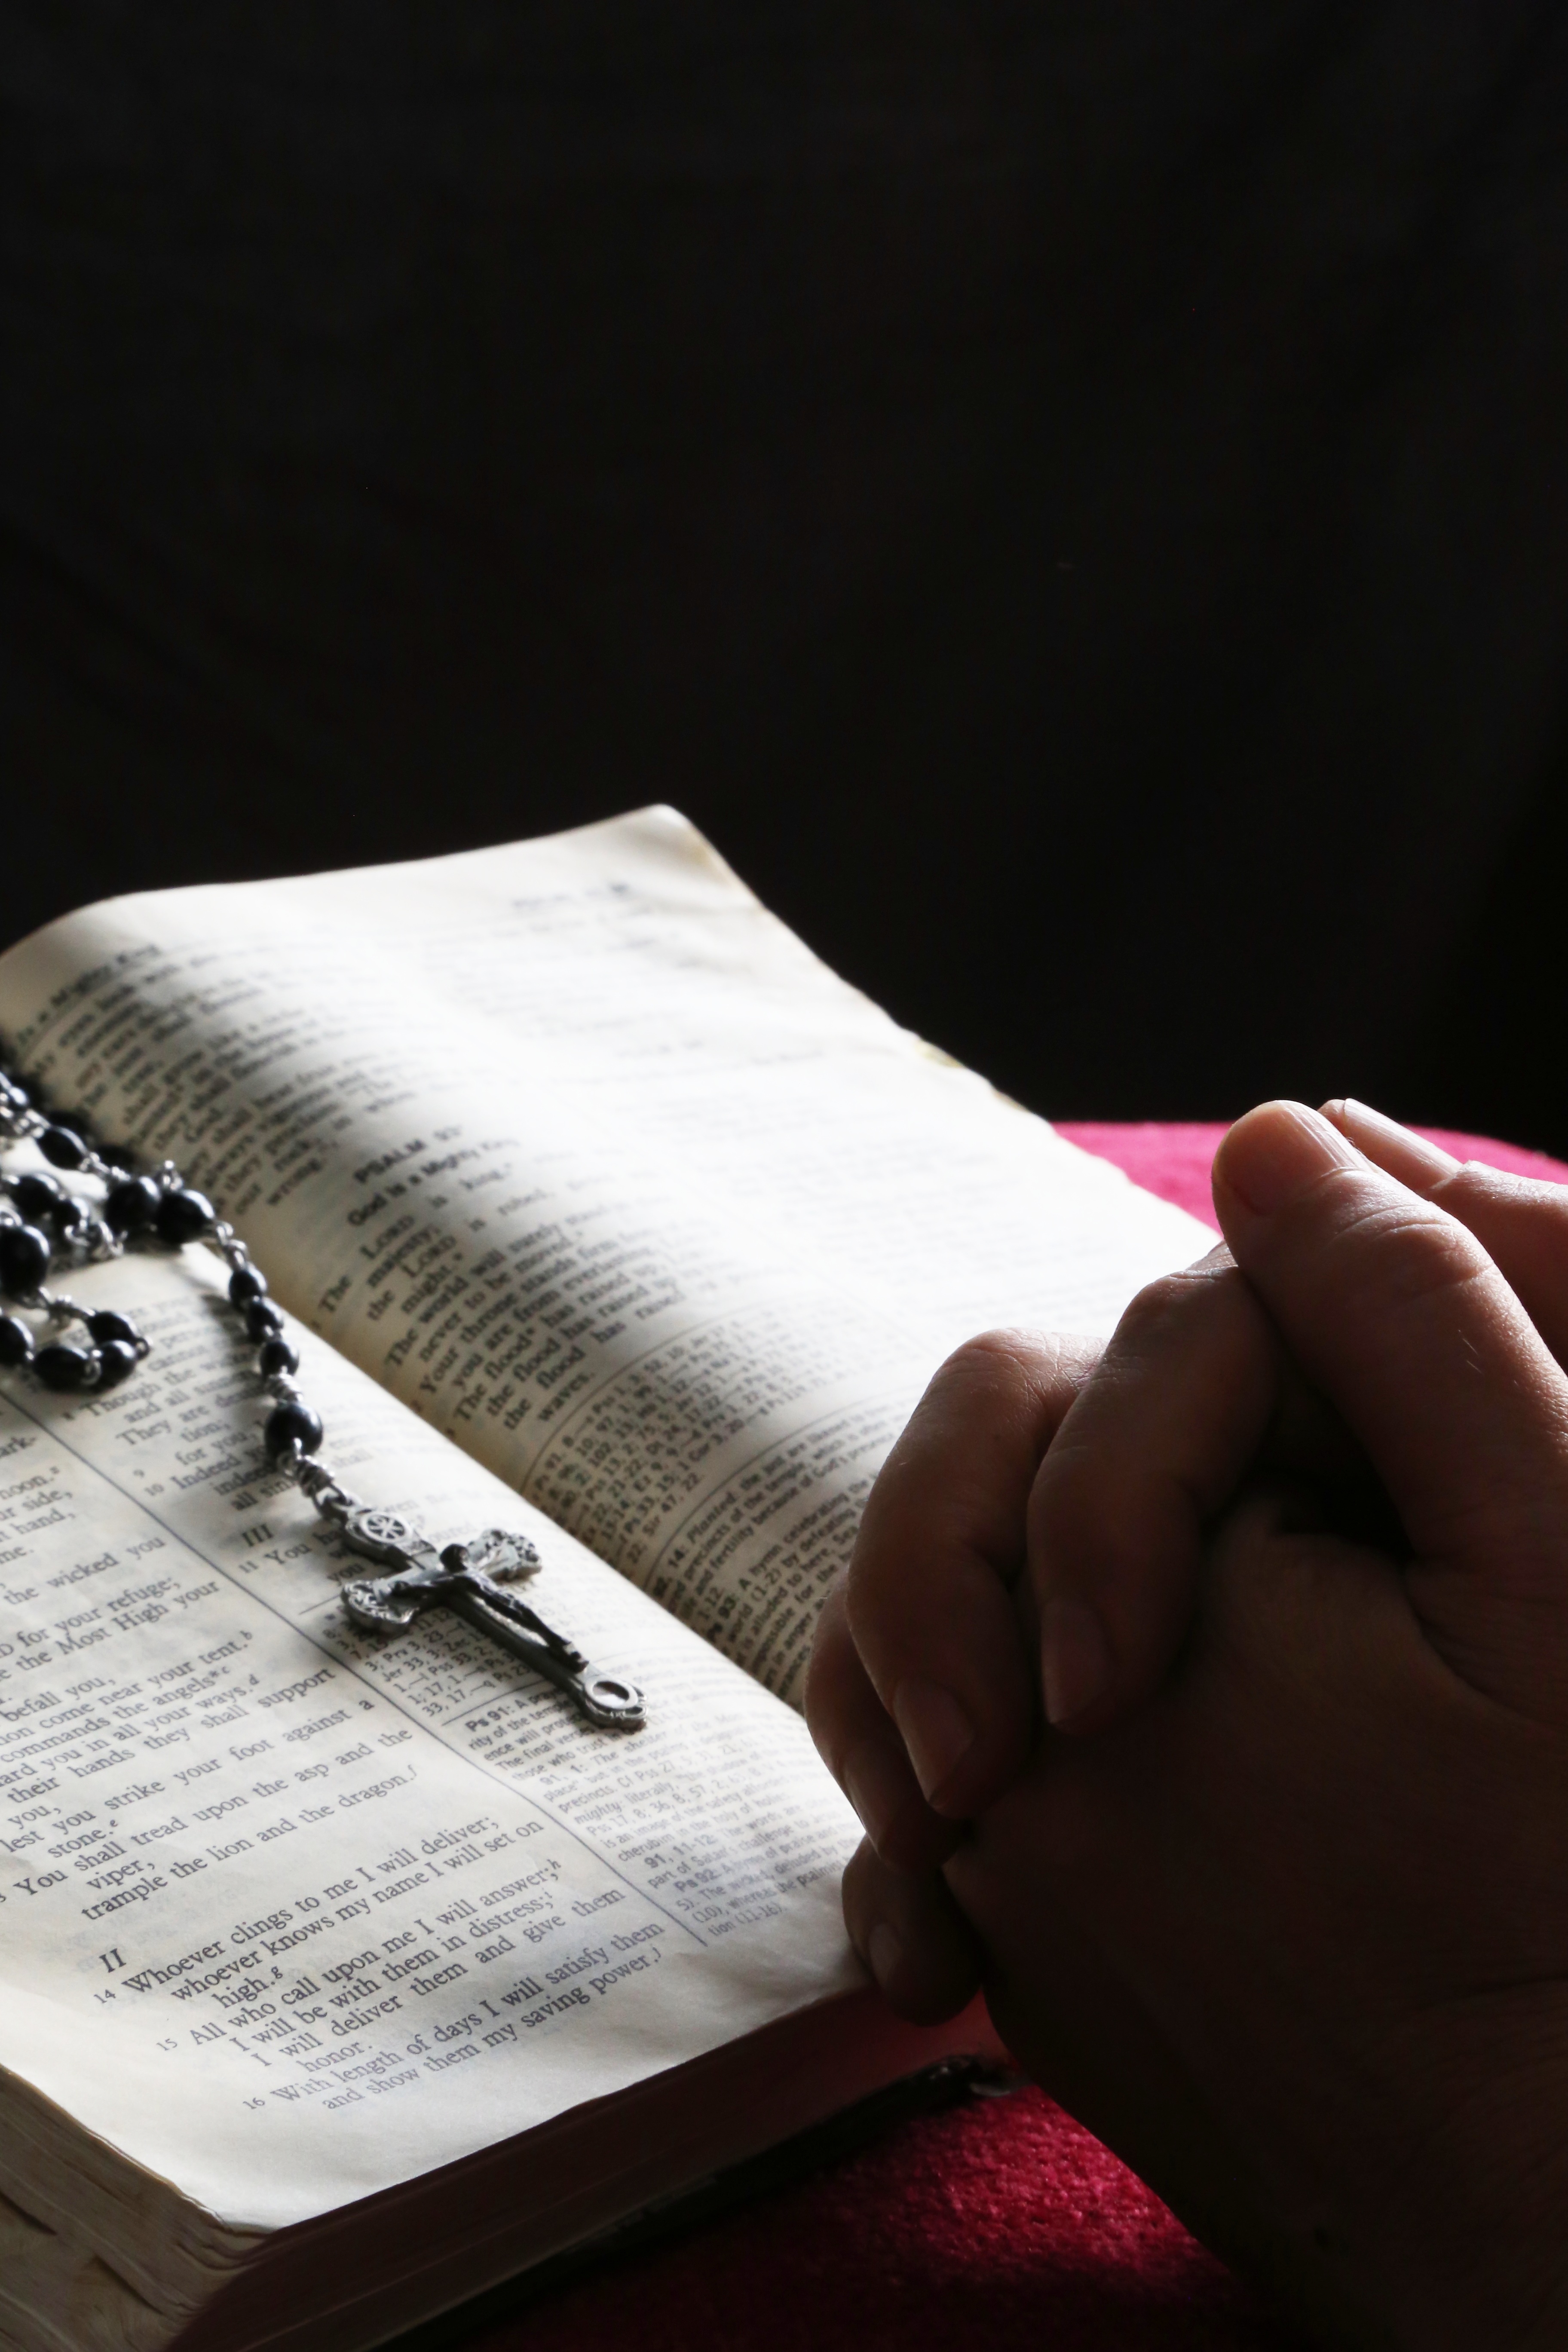
writing, hand, book, red, religion, cross, black, christian, bible, spiritual, pray, close up, textile, religious, catholic, art, study, faith, jesus, prayer, christianity, holy, shape, god, crucifix, rosary, spirituality